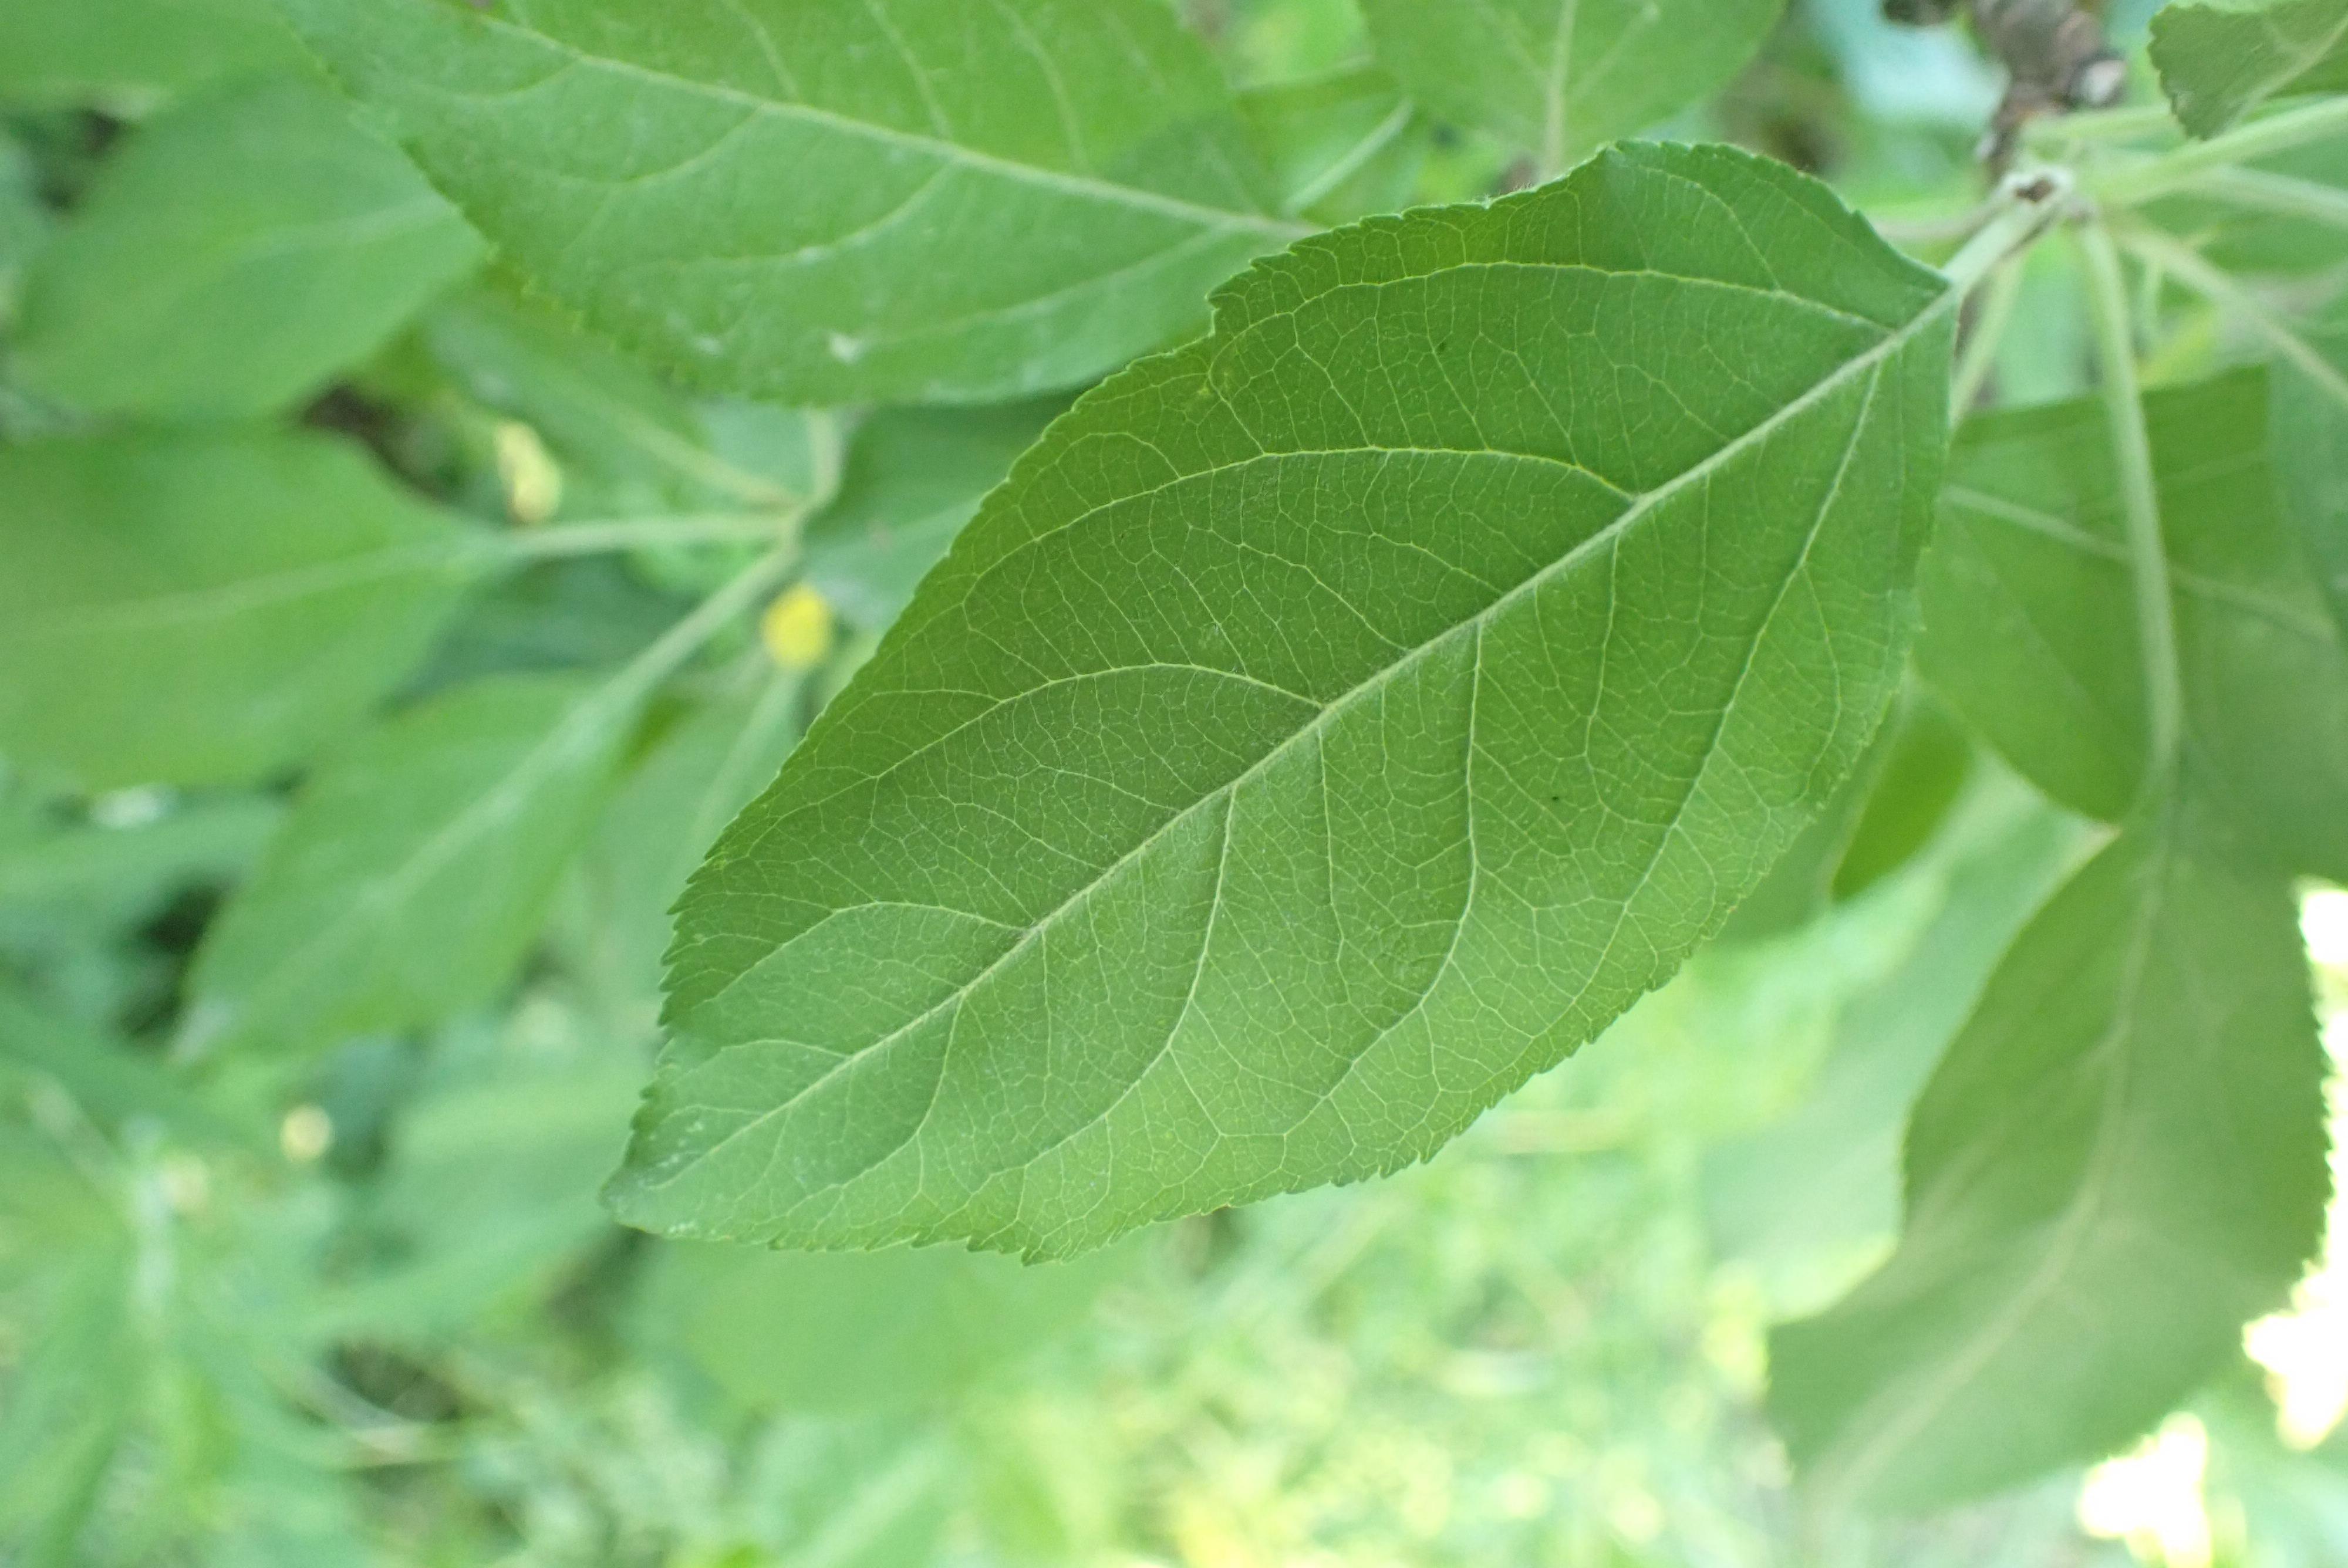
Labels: healthy